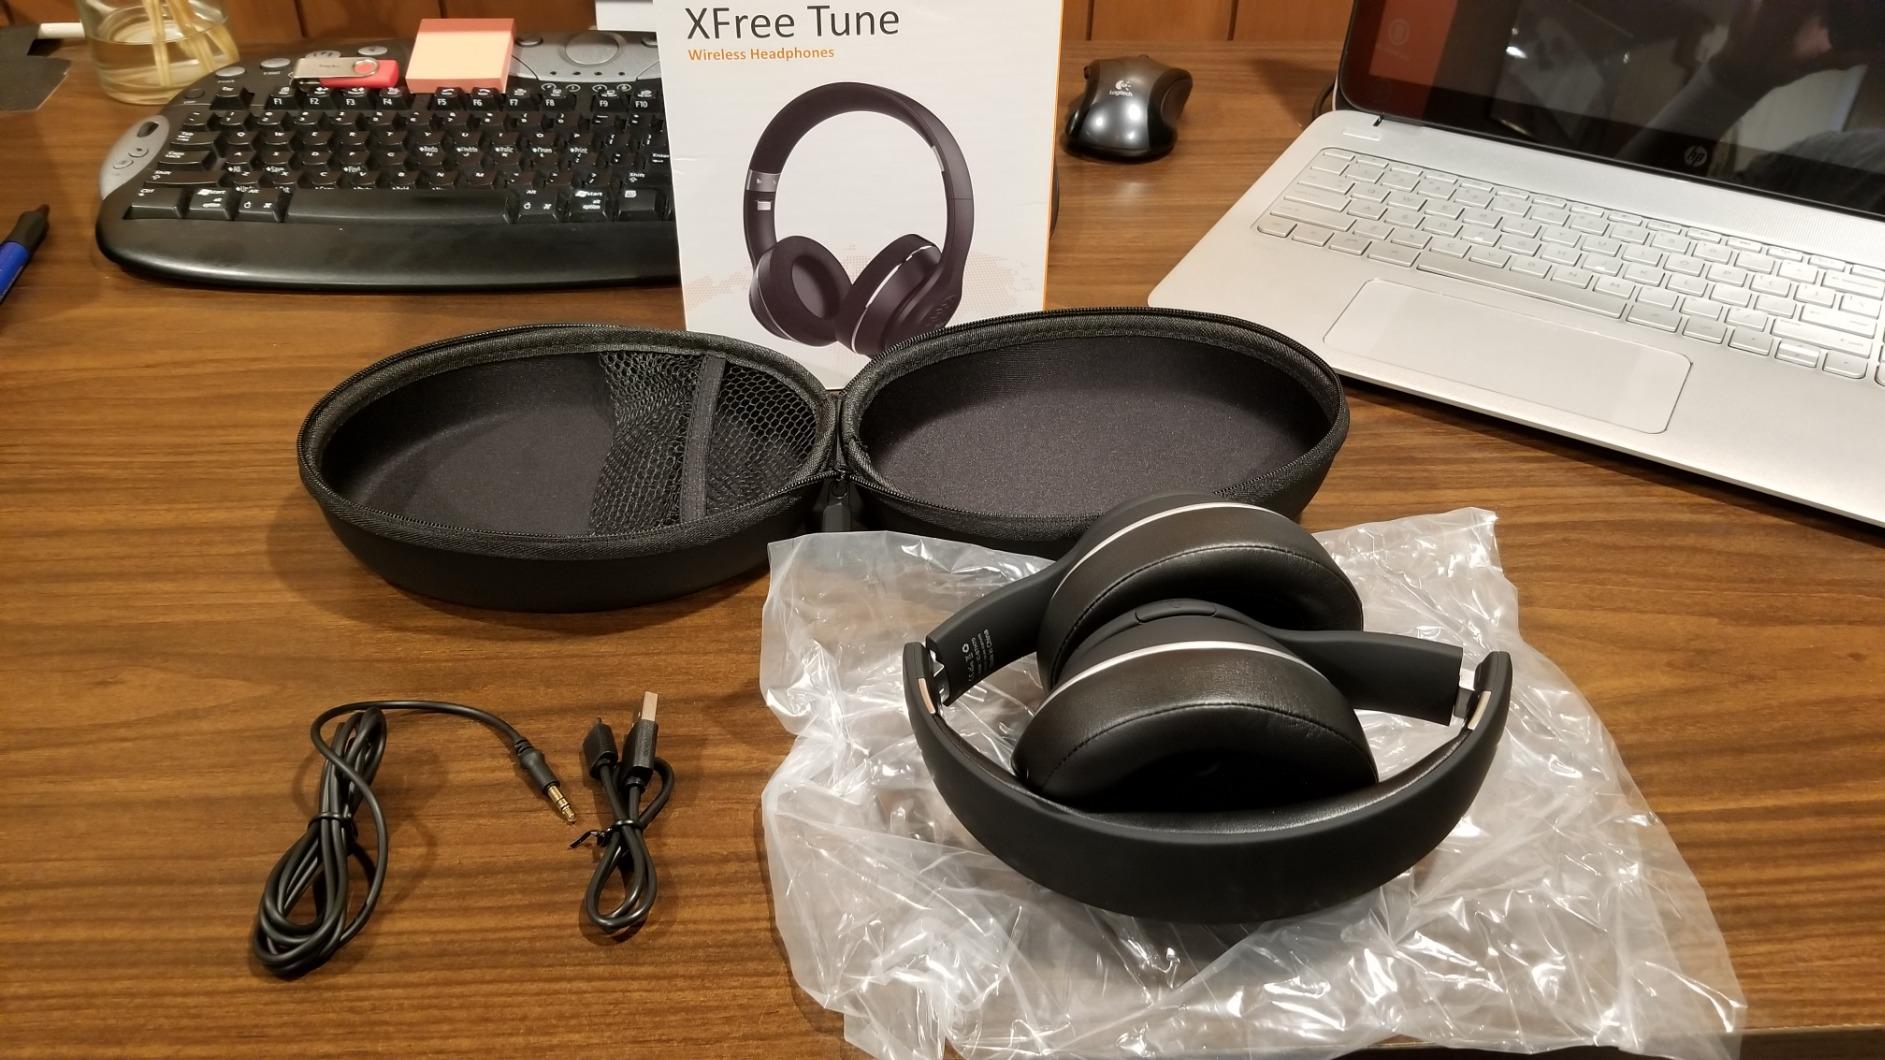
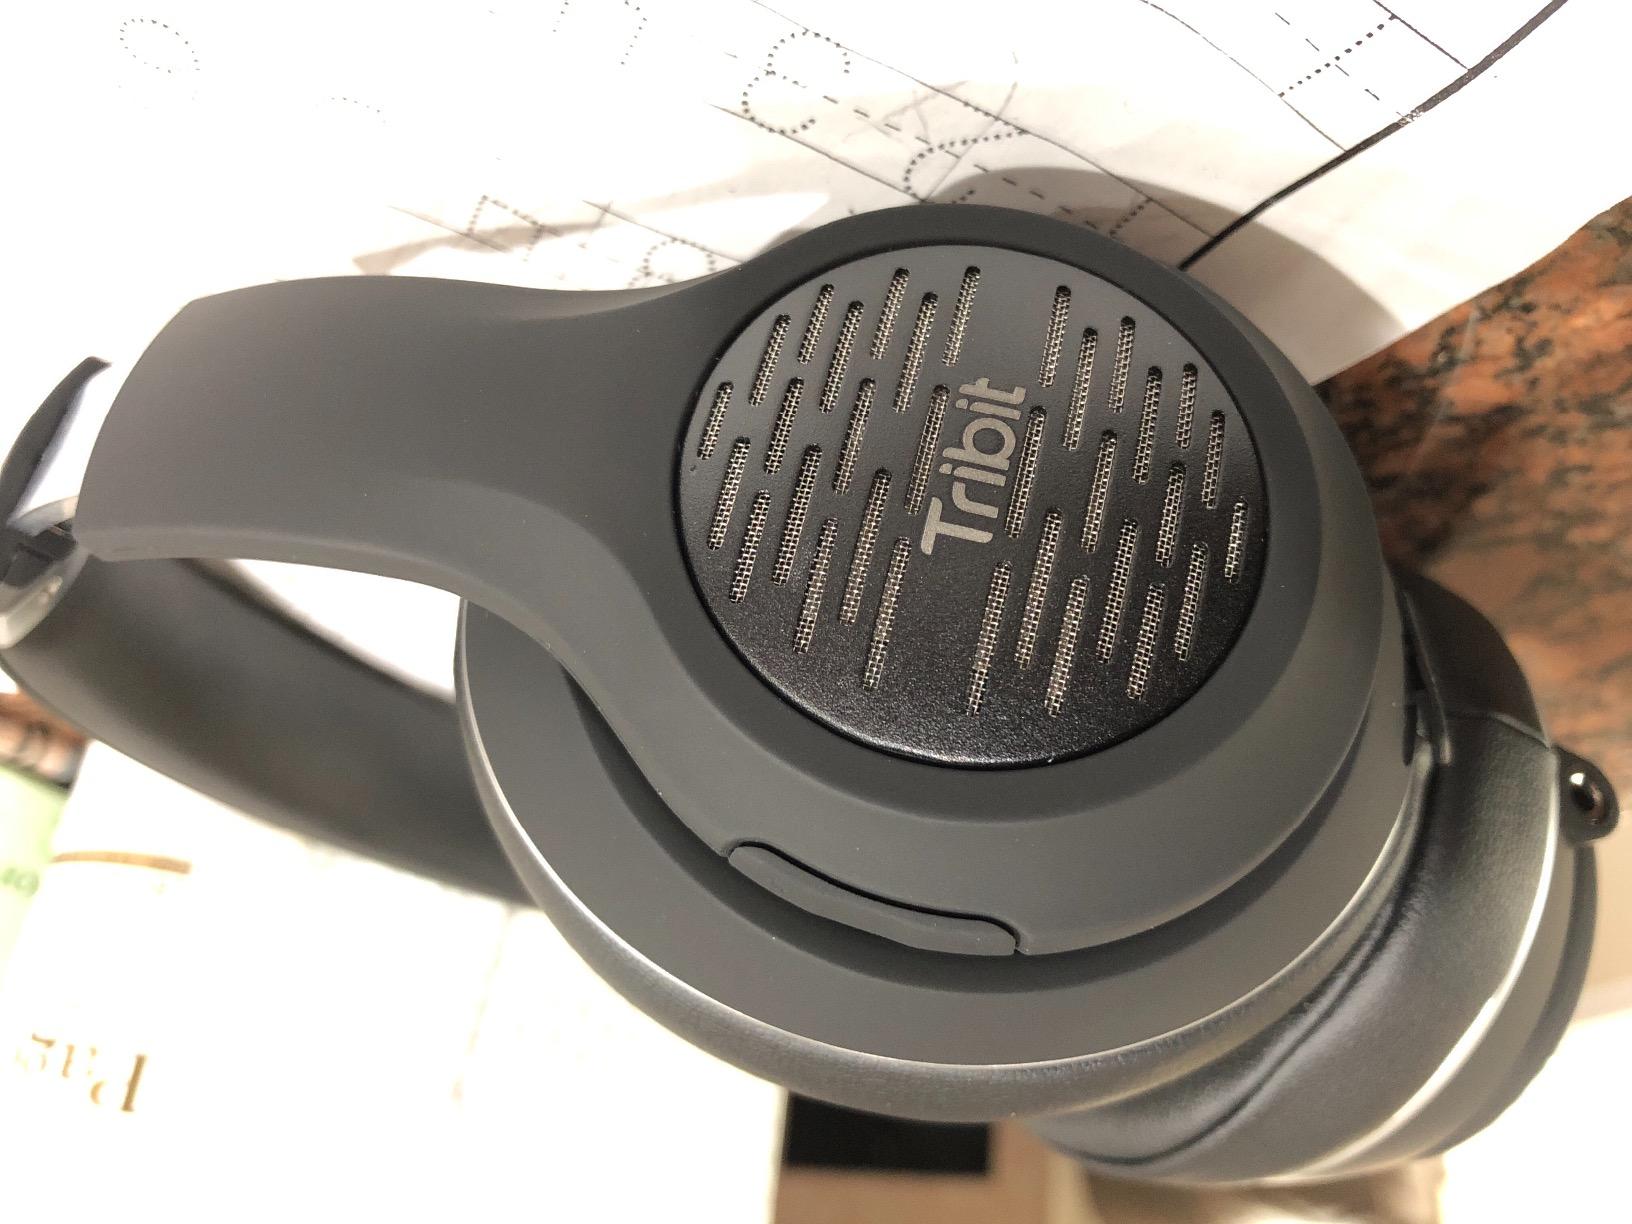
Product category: headphones
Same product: yes